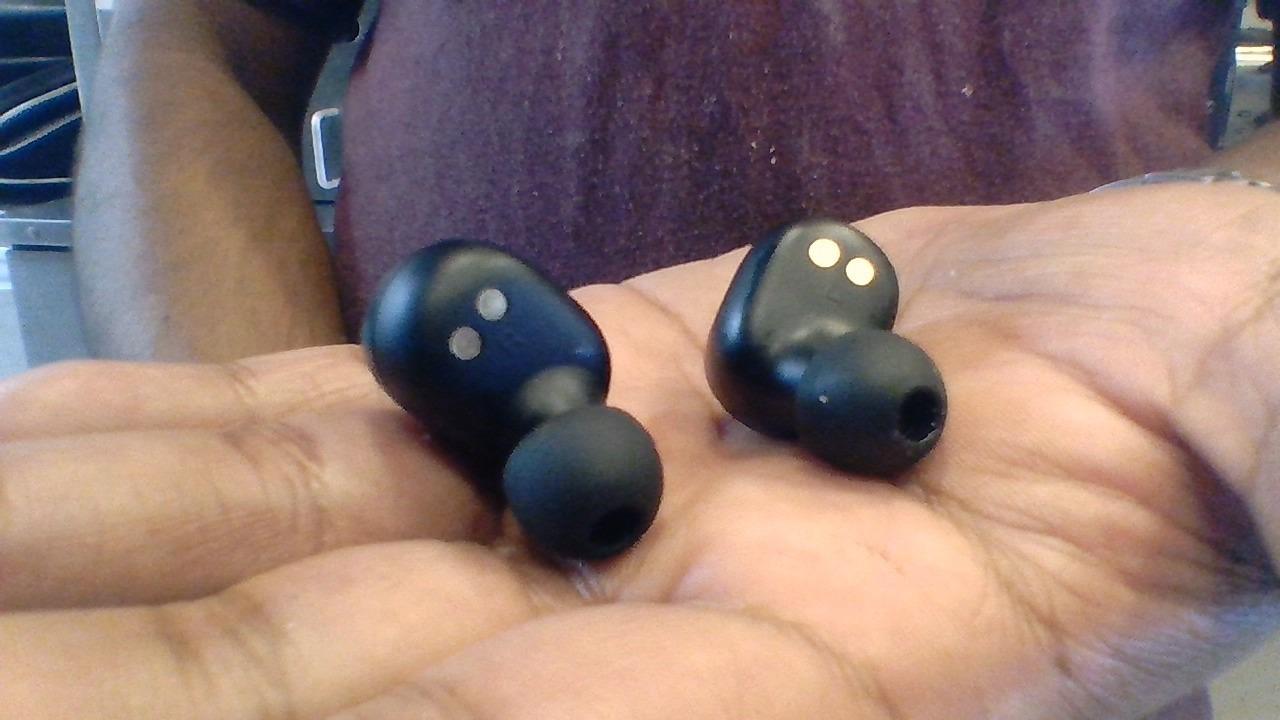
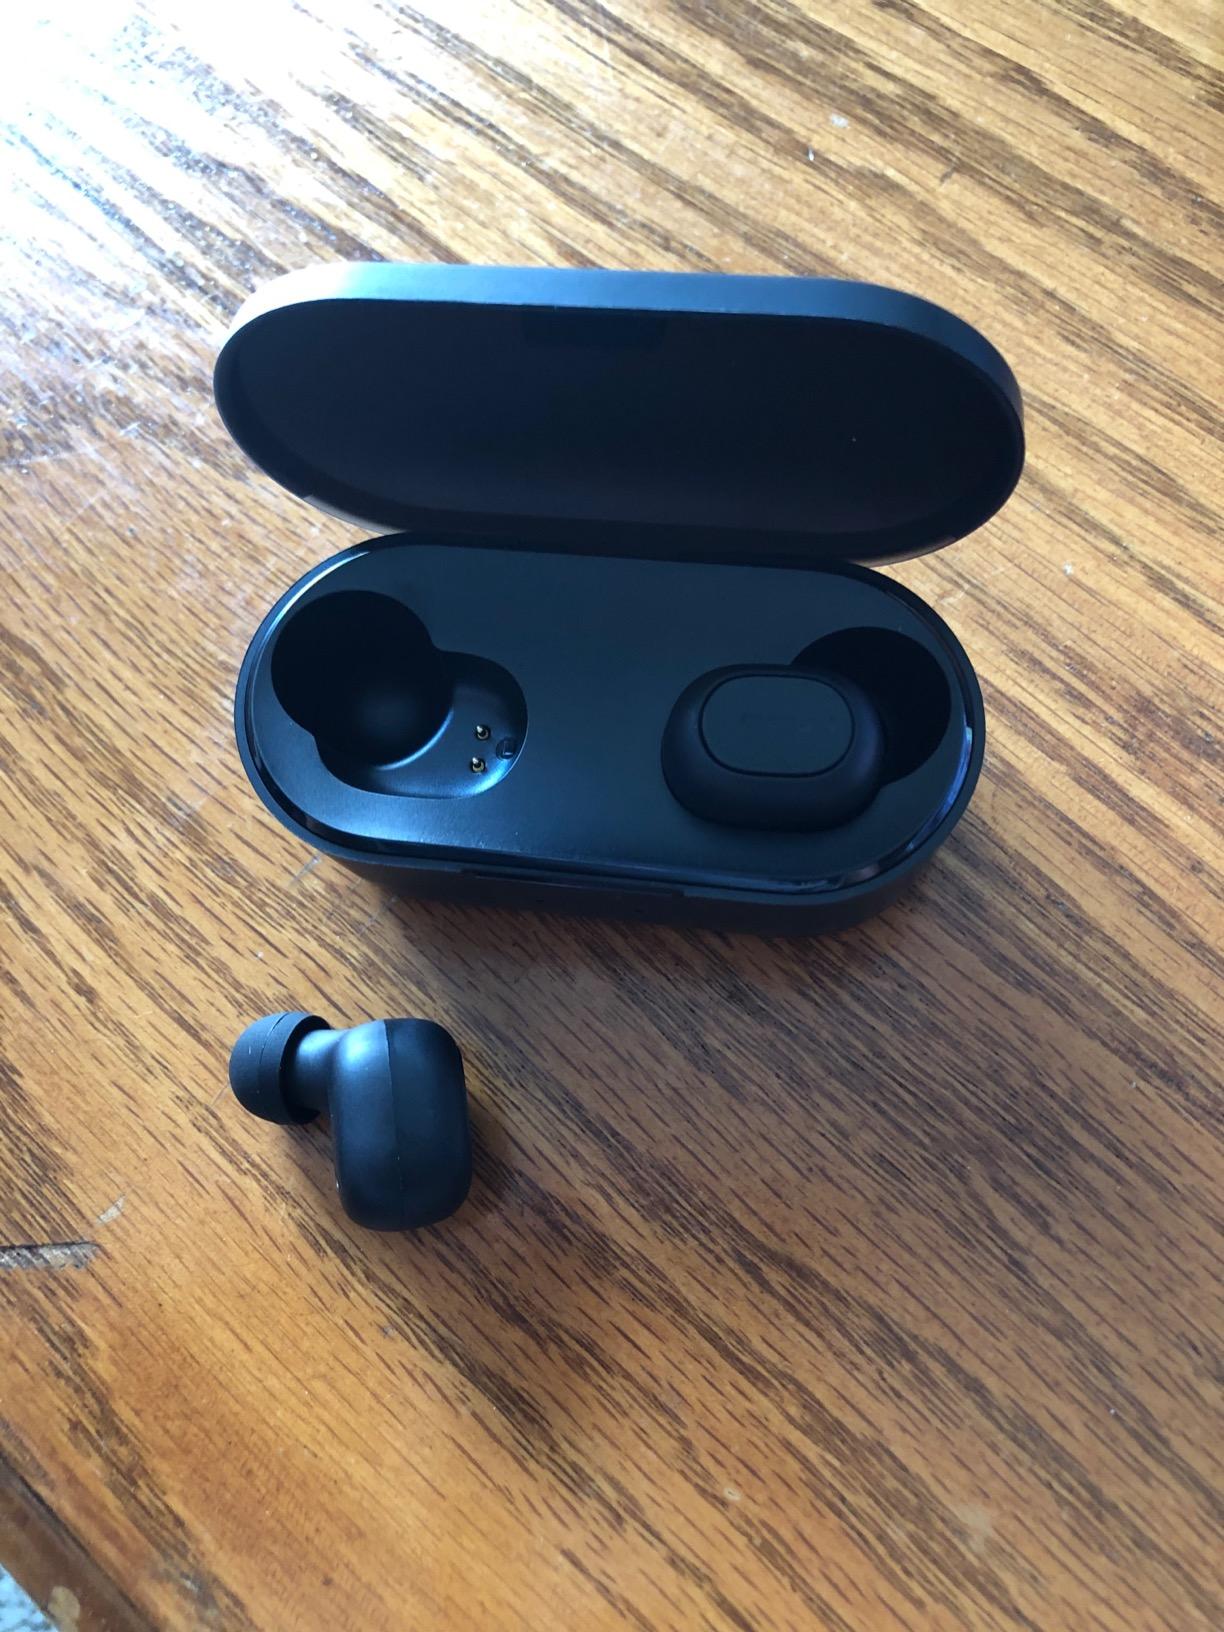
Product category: earbuds
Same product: yes